Krishna Institute of Medical Sciences (hospital group)

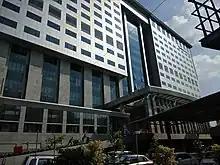
KIMS Secunderabad

KIMS Secunderabad is the headquarters of the KIMS Group and was established in 2004. This hospital won the Best Multi Specialty Hospital Award at the Indo-Global Healthcare Summit & Expo 2015 and in 2016 received the Pharmacie De Qualite certification from Bureau Veritas. Heart surgeons at this hospital conducted a complex heart surgery on a 11-month-old baby from Zimbabwe.